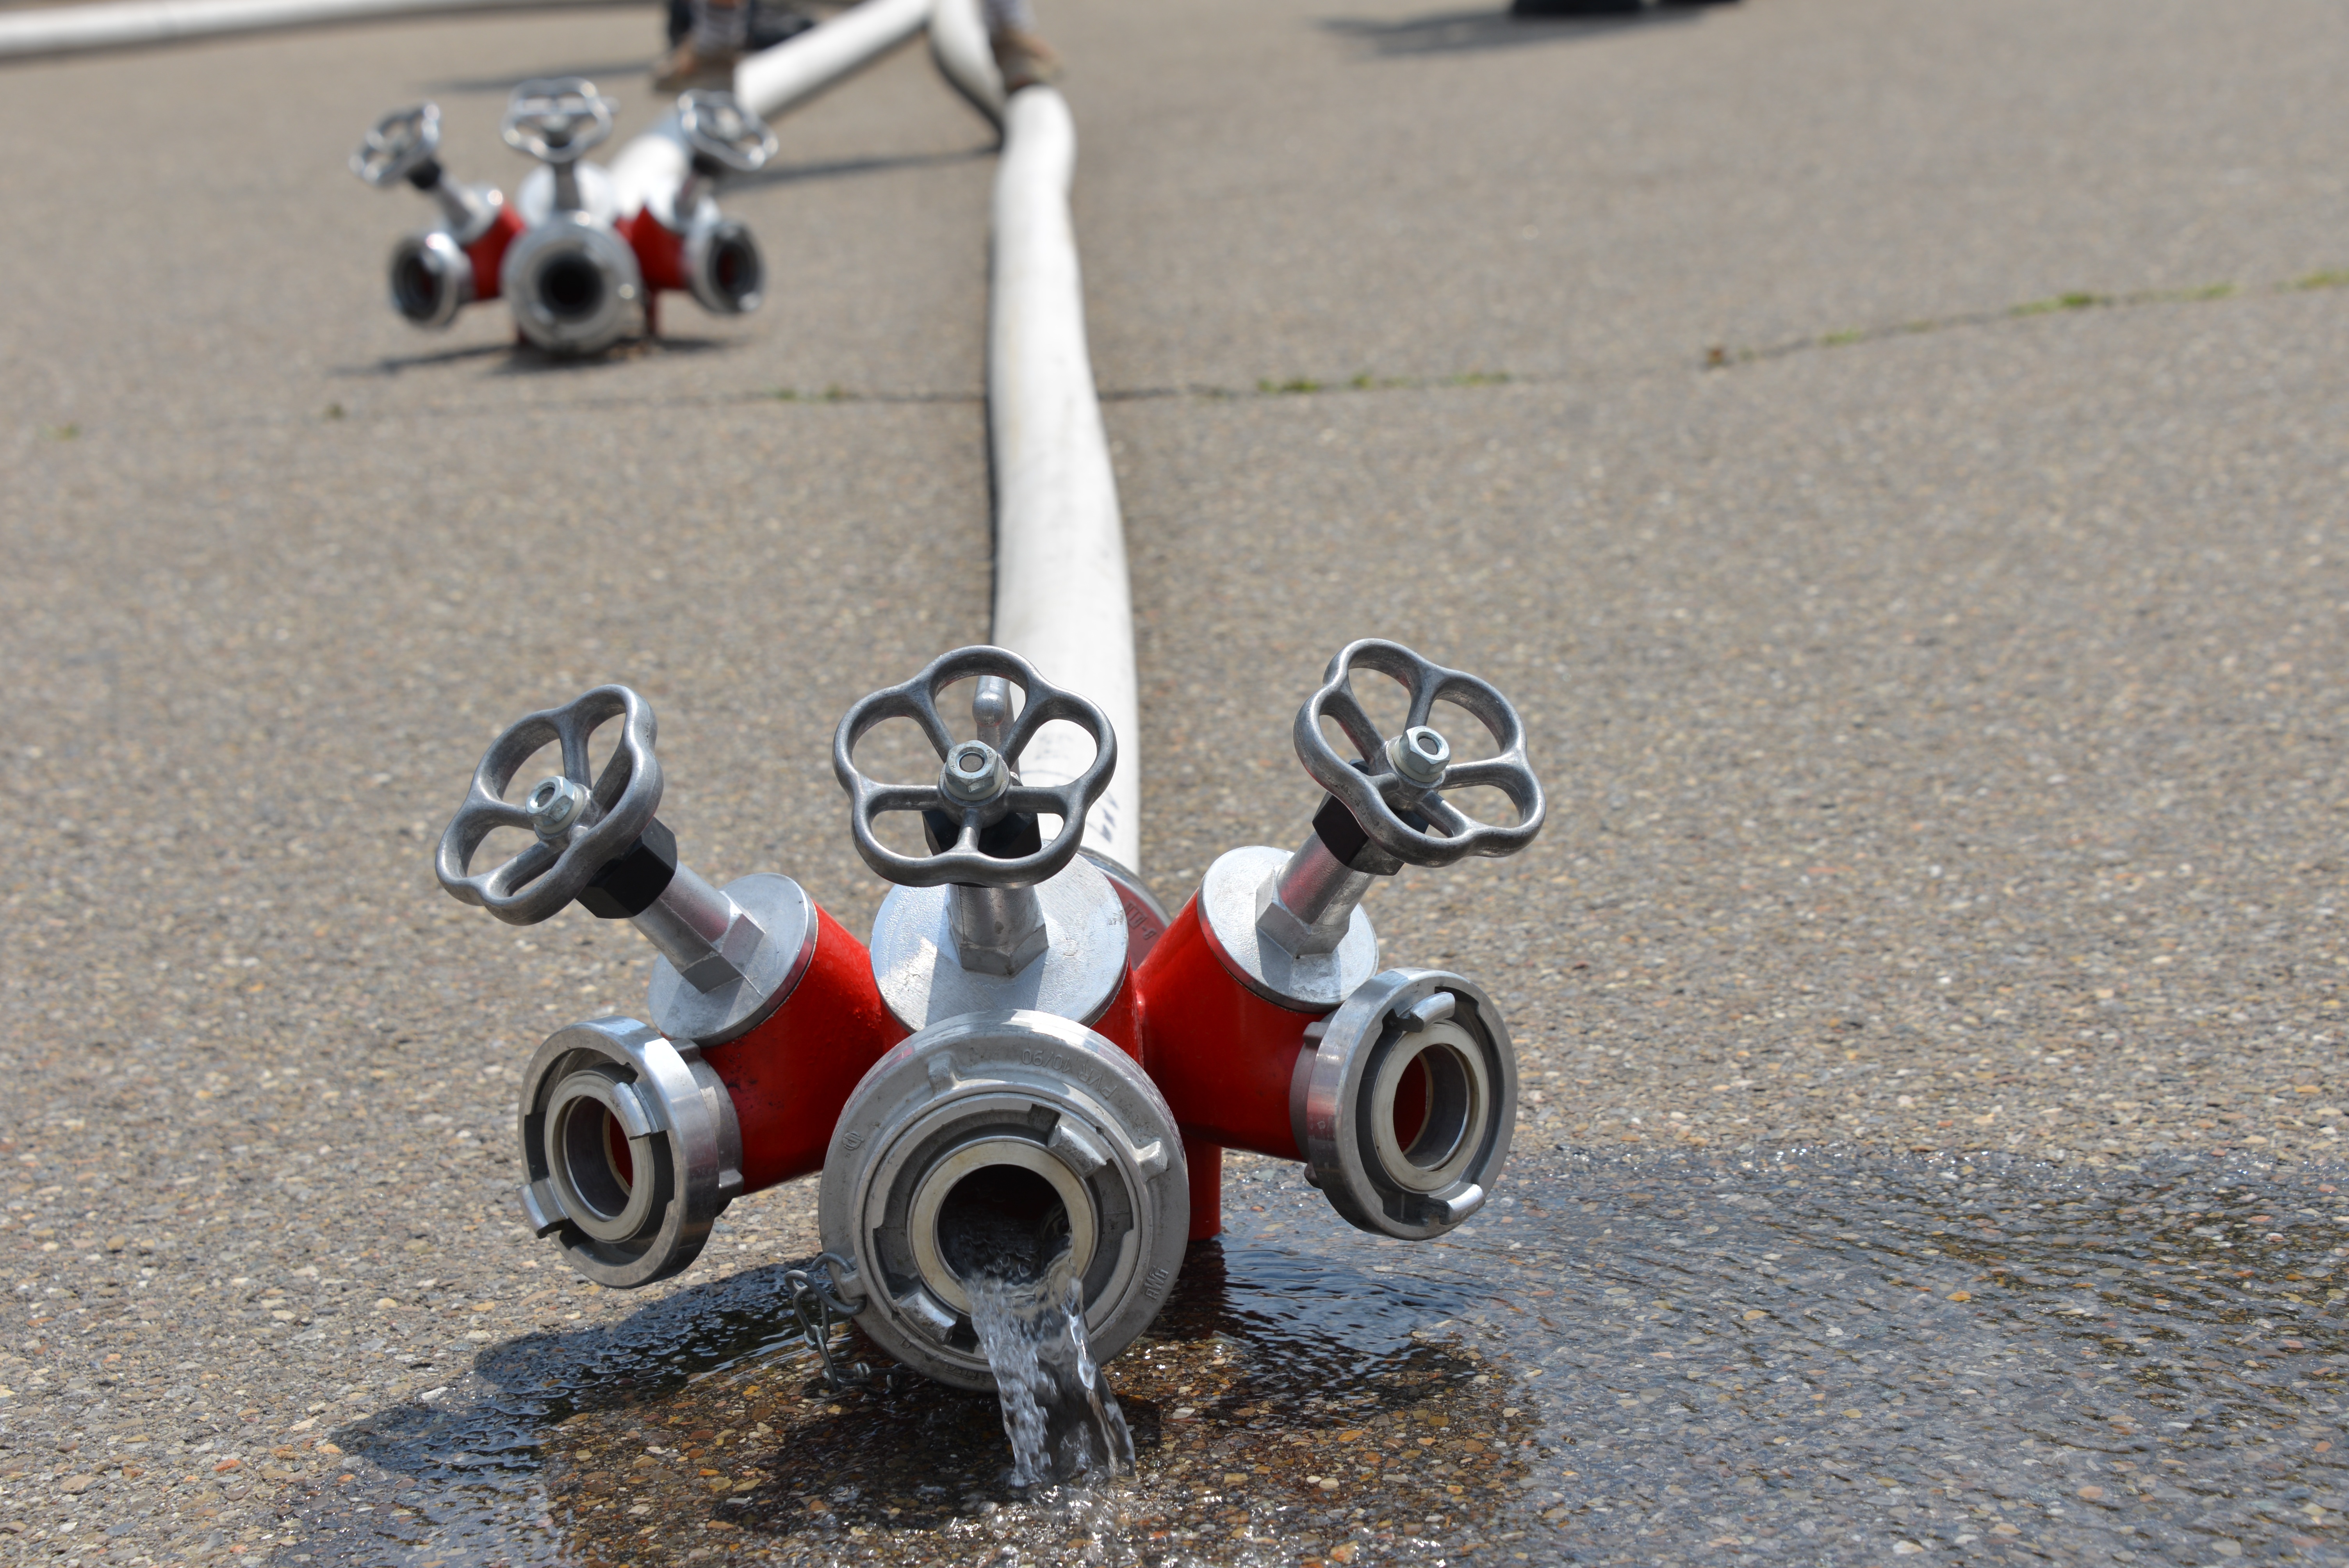
water, wheel, bicycle, red, vehicle, fire, machine, exercise, use, hose, connection, adapter, delete, combustion, fire fighting, water pump, equipment fire truck, feuerloeschuebung, fire hose, distributor, delete exercise, fire extinguishing water